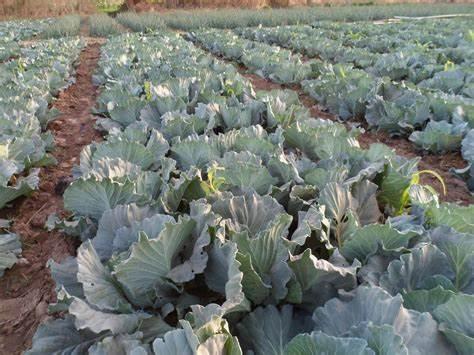
Eneo kubwa la wazi mfano wa shamba au bustani lililogawanywa katika safu zilizonyooka zenye mimea iliyoota na kuchipua kwa rangi ya kijani, kuashiria ni eneo litumikalo kwa ajili ya kilimo cha viwanda.